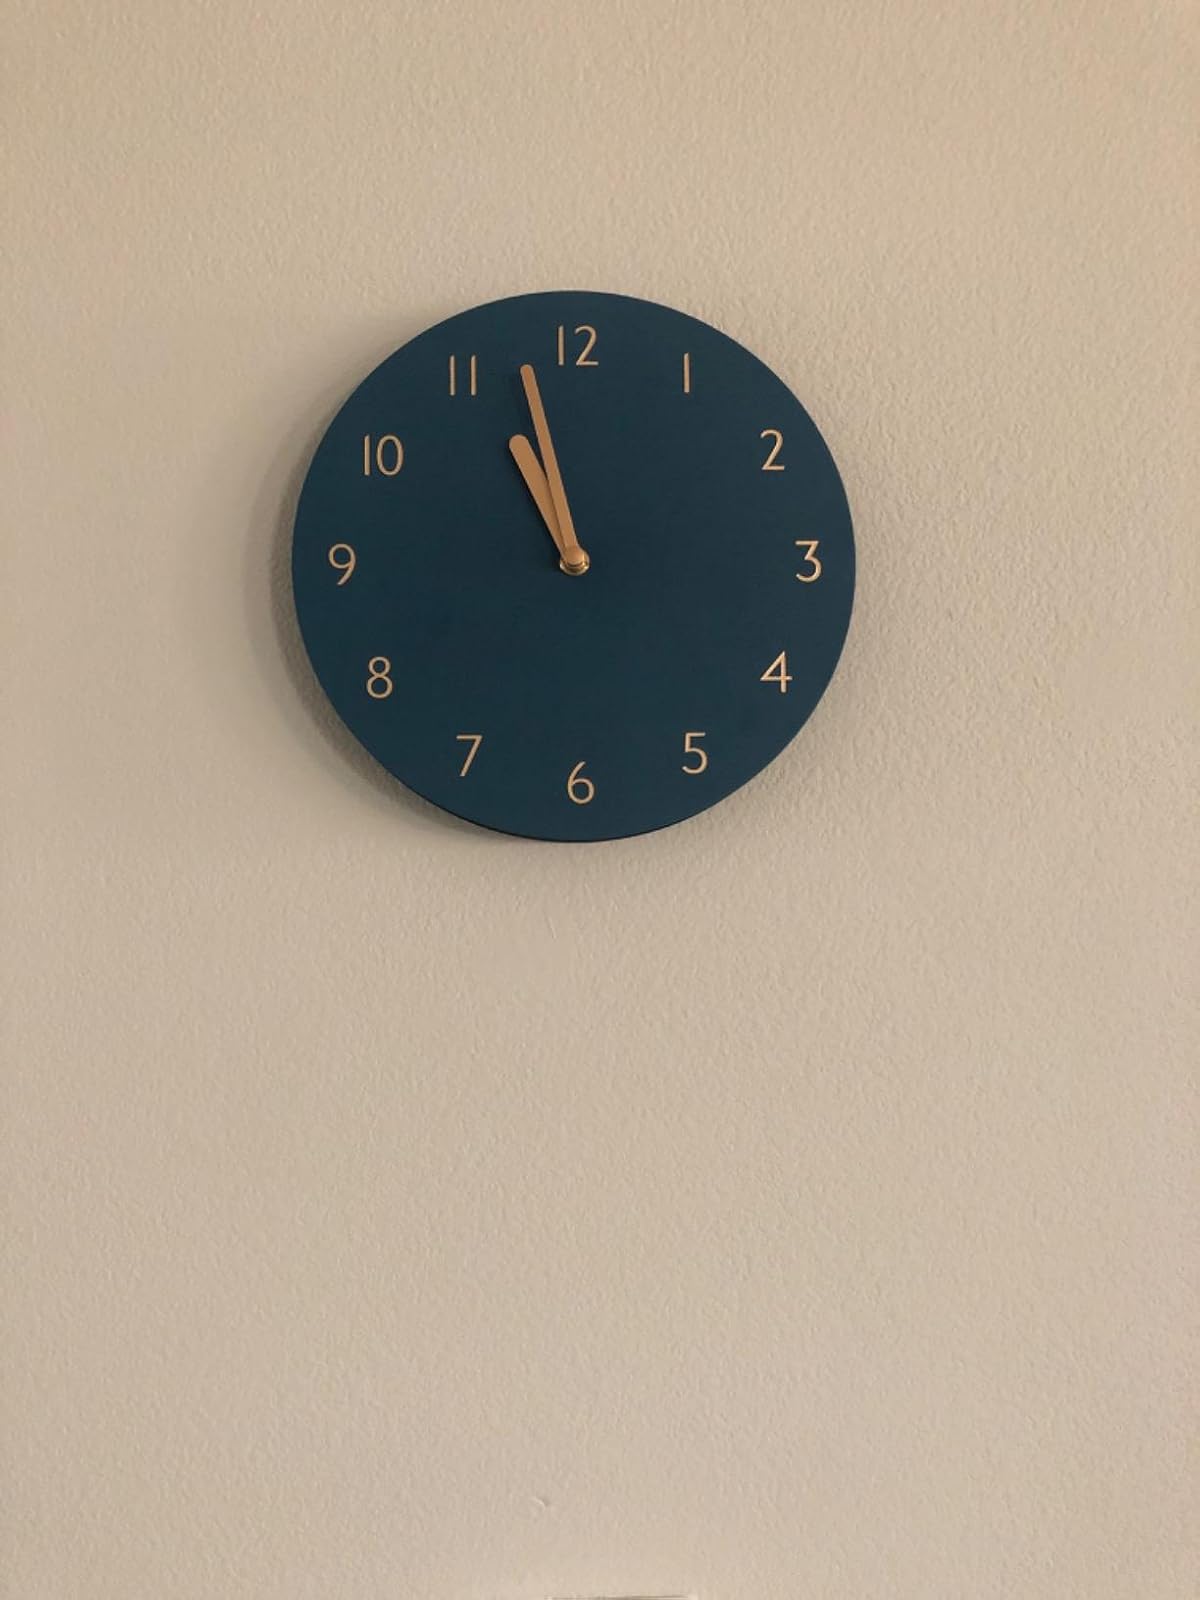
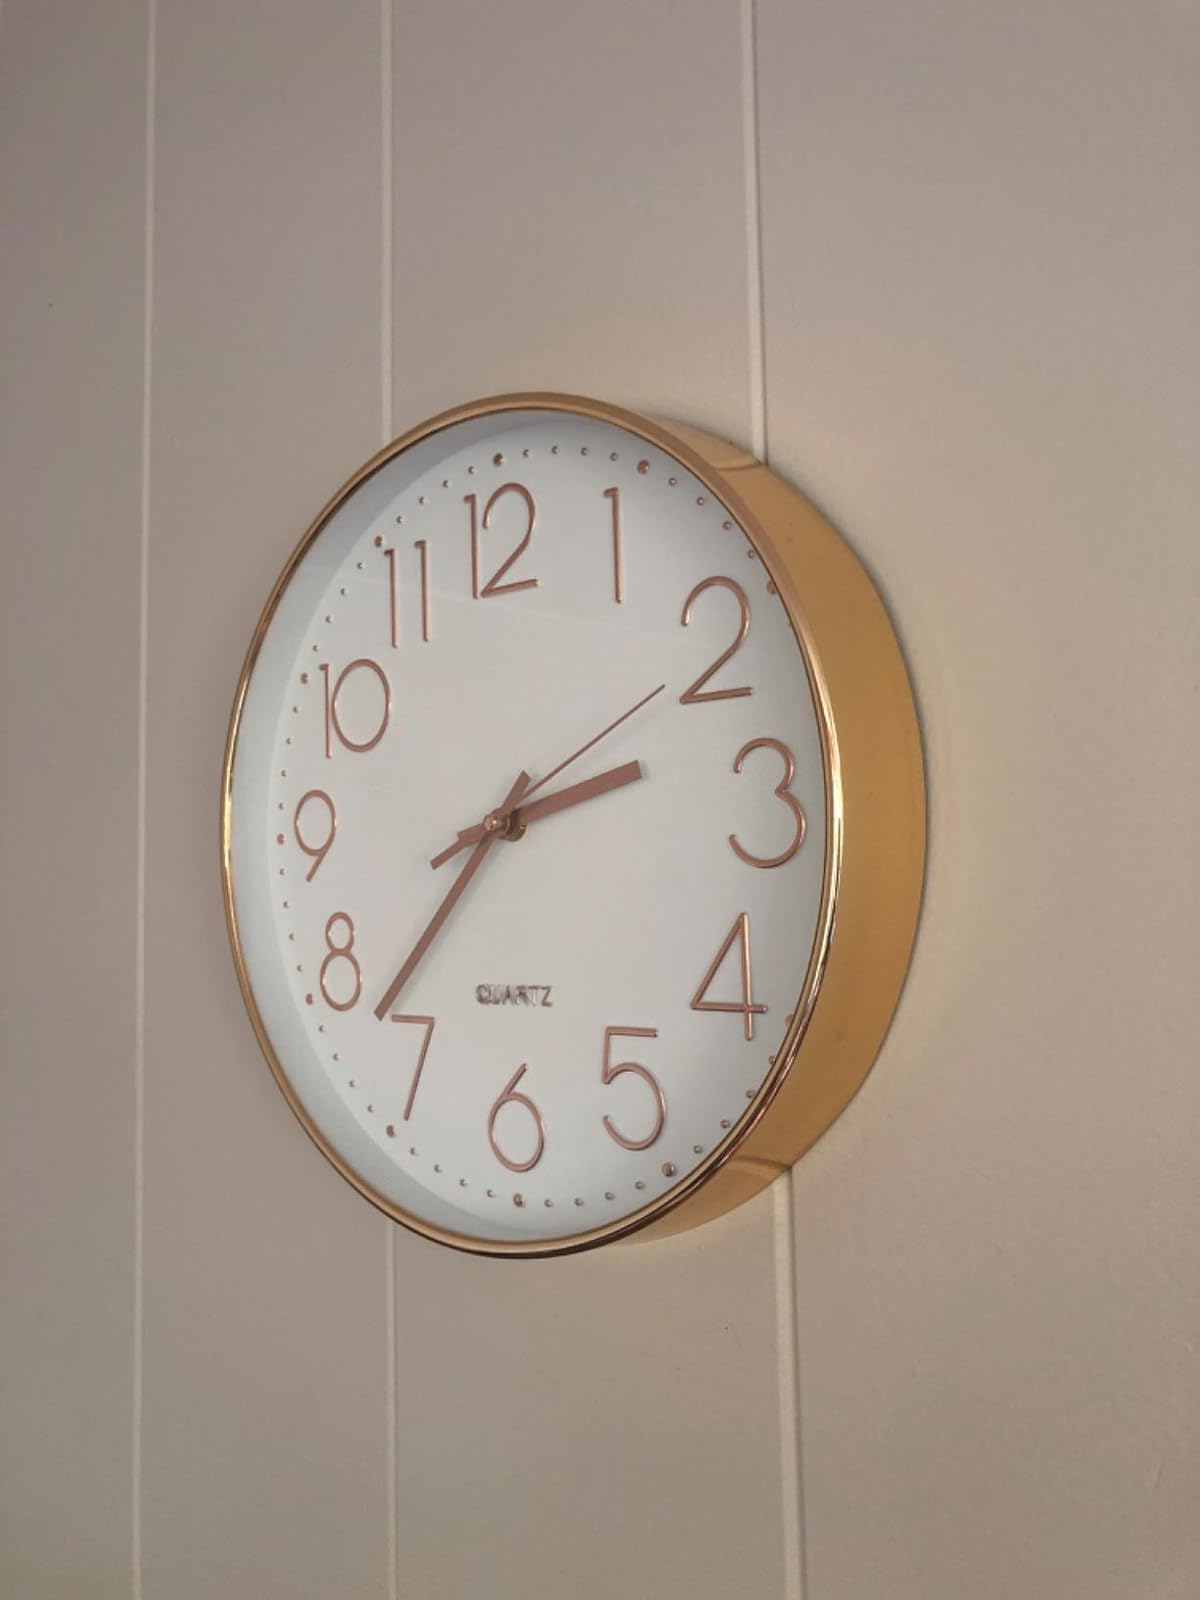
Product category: clock
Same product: no